Spaceflight

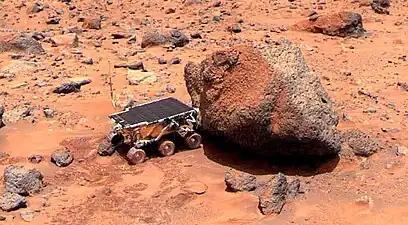
"Sojourner" takes its Alpha particle X-ray spectrometer measurement of Yogi Rock on Mars.

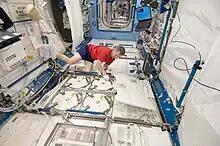
ISS crew member stores samples.

The first human spaceflight was Vostok 1 on April 12, 1961, on which cosmonaut Yuri Gagarin of the USSR made one orbit around the Earth. In official Soviet documents, there is no mention of the fact that Gagarin parachuted the final seven miles. As of 2020, the only spacecraft regularly used for human spaceflight are Soyuz, Shenzhou, and Crew Dragon. The U.S. Space Shuttle fleet operated from April 1981 until July 2011. SpaceShipOne has conducted three human suborbital space flights.